Not This Part of the World

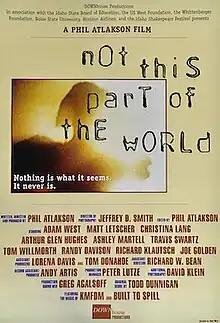
Poster

Not This Part of the World is a 1995 comedy independent film written and directed by Phil Atlakson in his directorial debut. The film stars Adam West, Matt Letscher and Christina Lang.